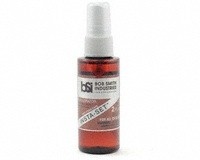
Stevens Internation Accelerator Instaset
Brand: Stevens International
Category: Cameras & Optics > Photography > Darkroom > Photographic Chemicals > Film Hardeners